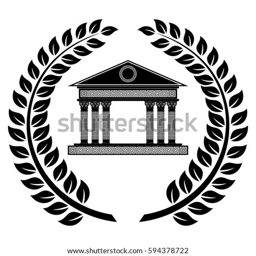
vector logo in the style wreath of ears and temple with columns .